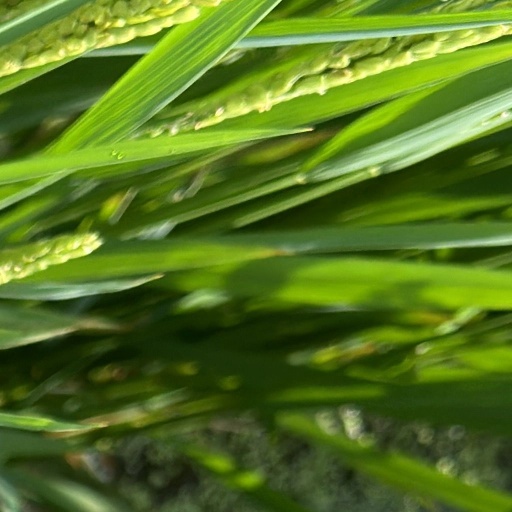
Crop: rice